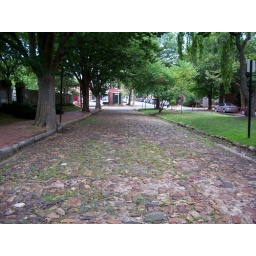
Still a frequently traveled road, the layout of the stones and the grass growing in between them just mesmerized me.